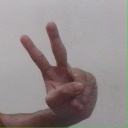
अक्षर: ऐ